Fort Massacre

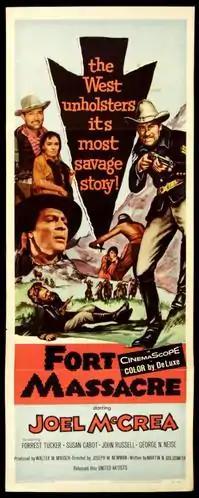

Fort Massacre is a 1958 American western film, directed by Joseph M. Newman, starring: Joel McCrea, Forrest Tucker, John Russell and Susan Cabot. A possibly mad cavalry commander leads his troops through dangerous Indian territory.